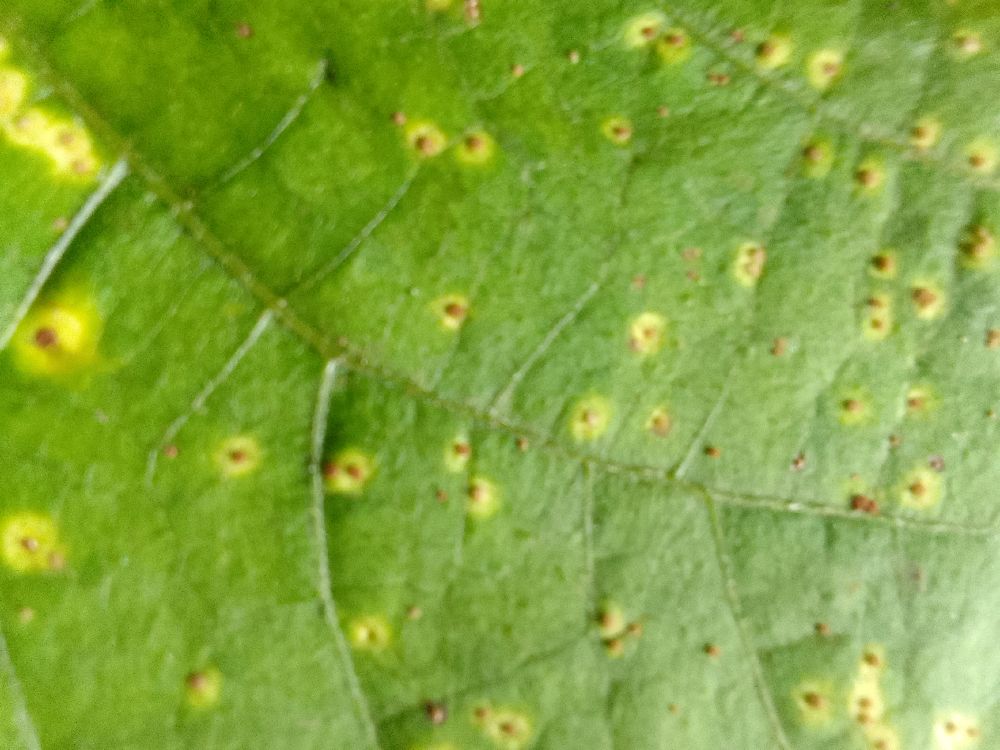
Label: rust